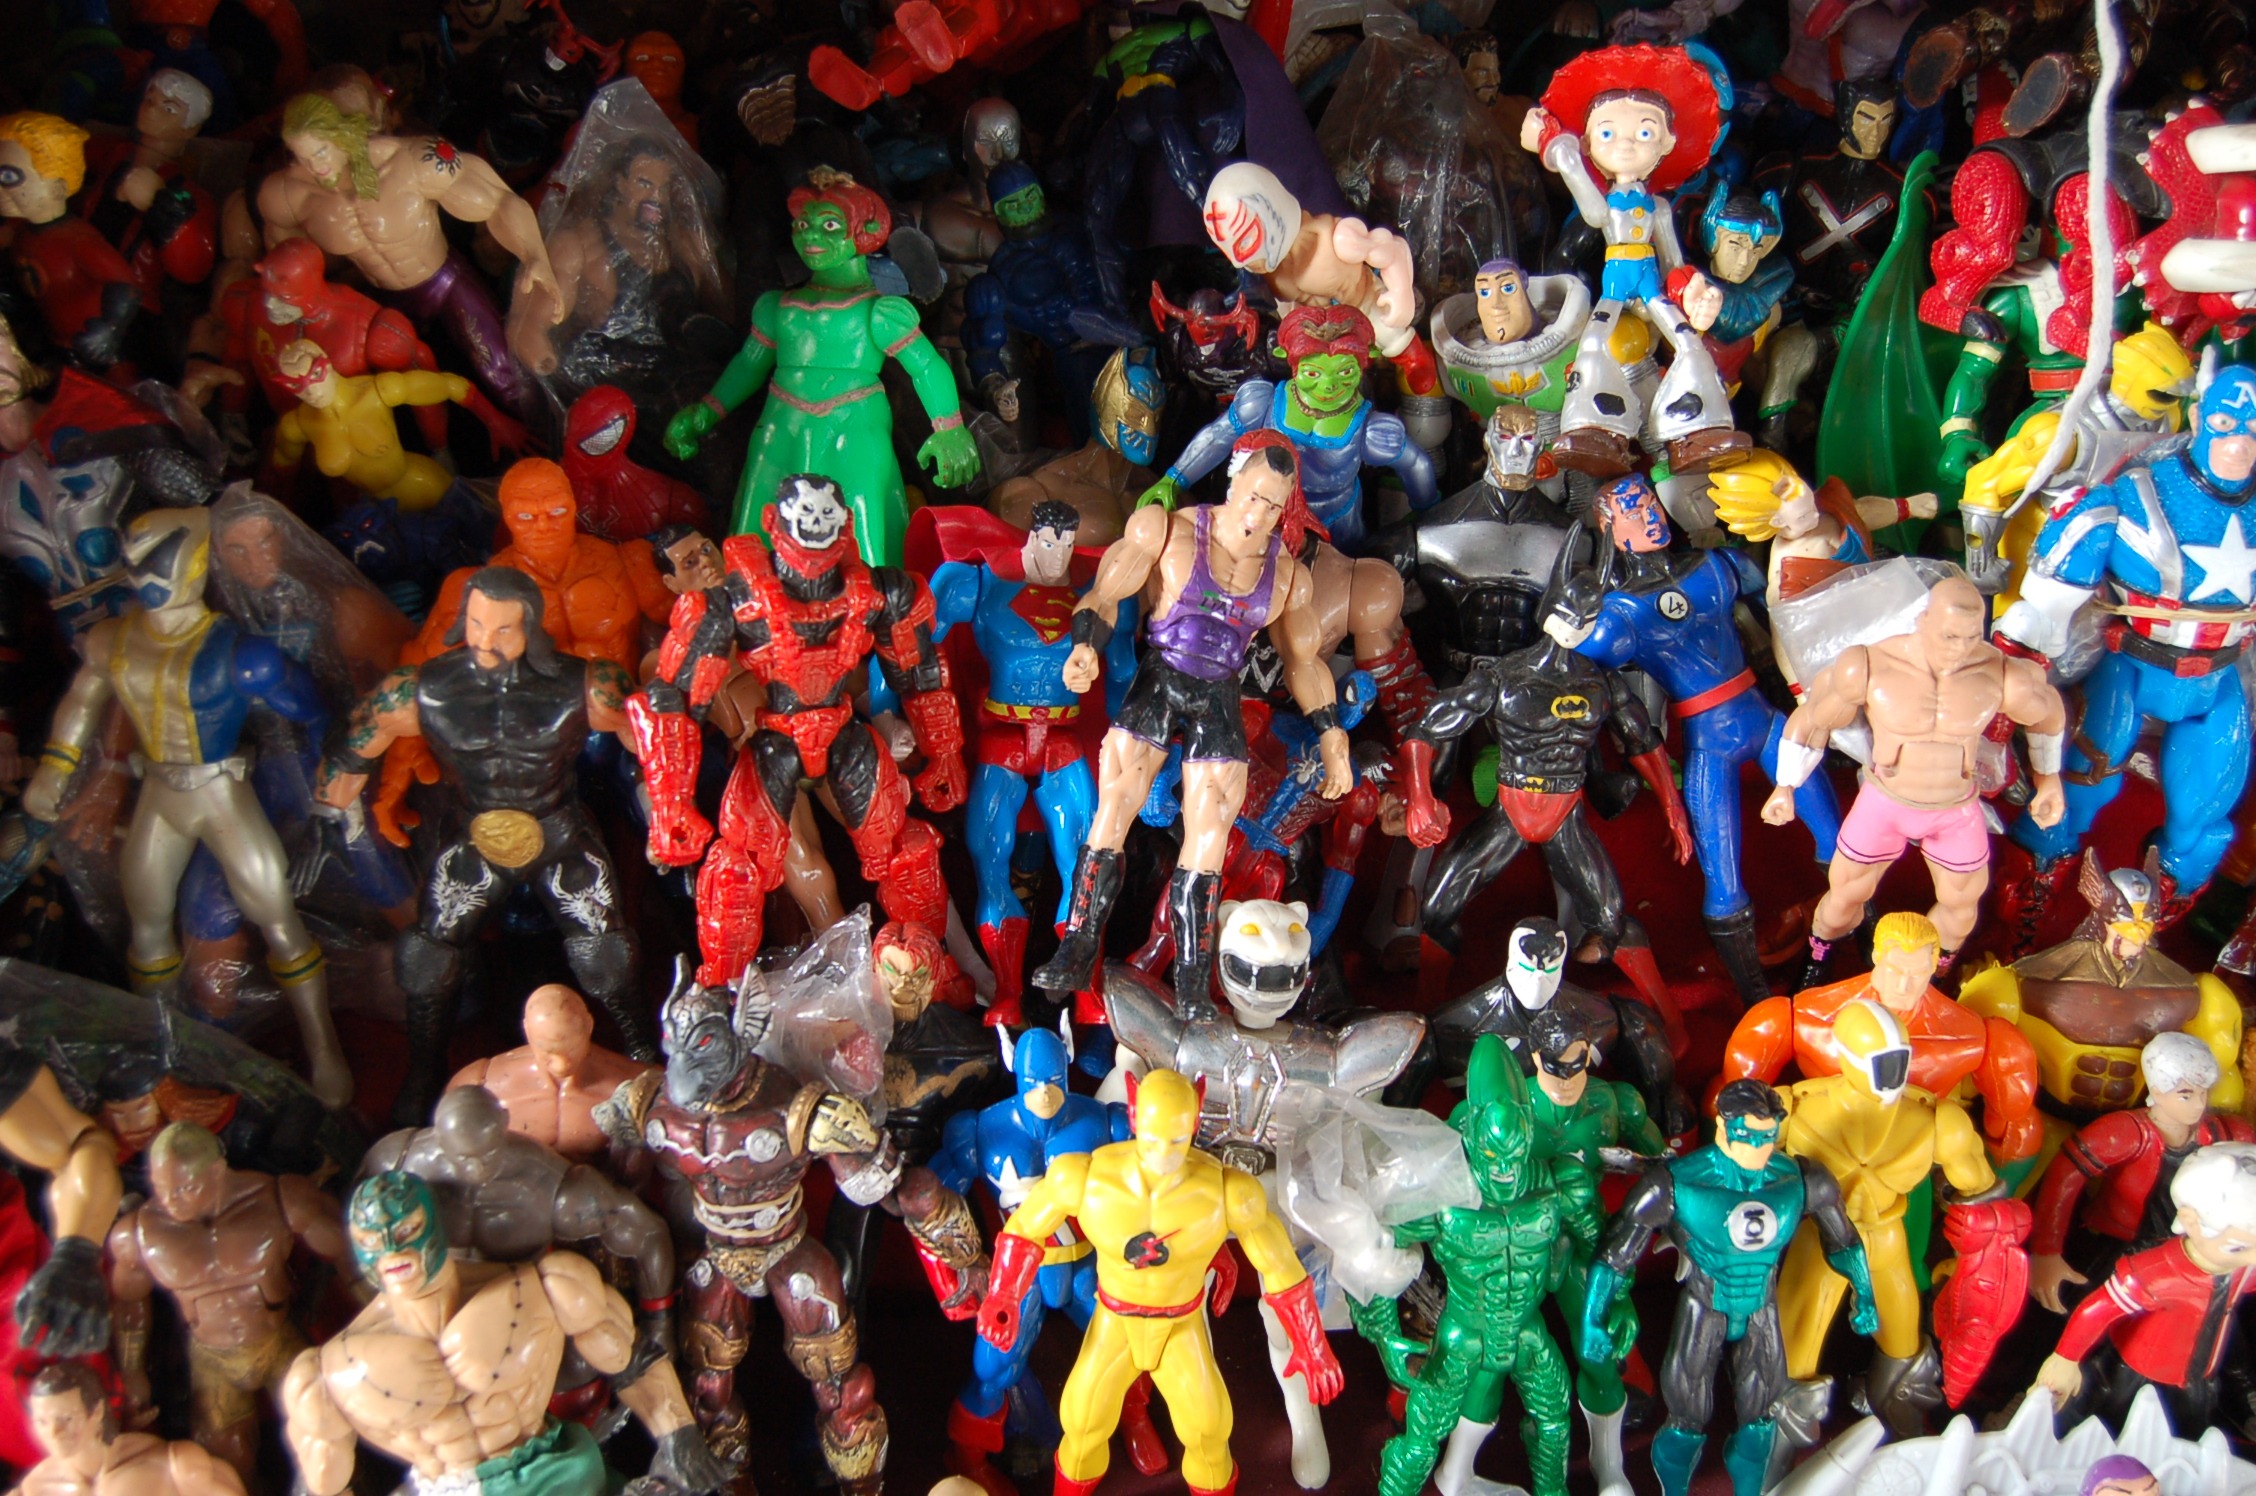
people, antique, plastic, crowd, carnival, toy, batman, festival, flash, children, figures, flea market, wolverine, captain america, fiona, used toys, rey misterio